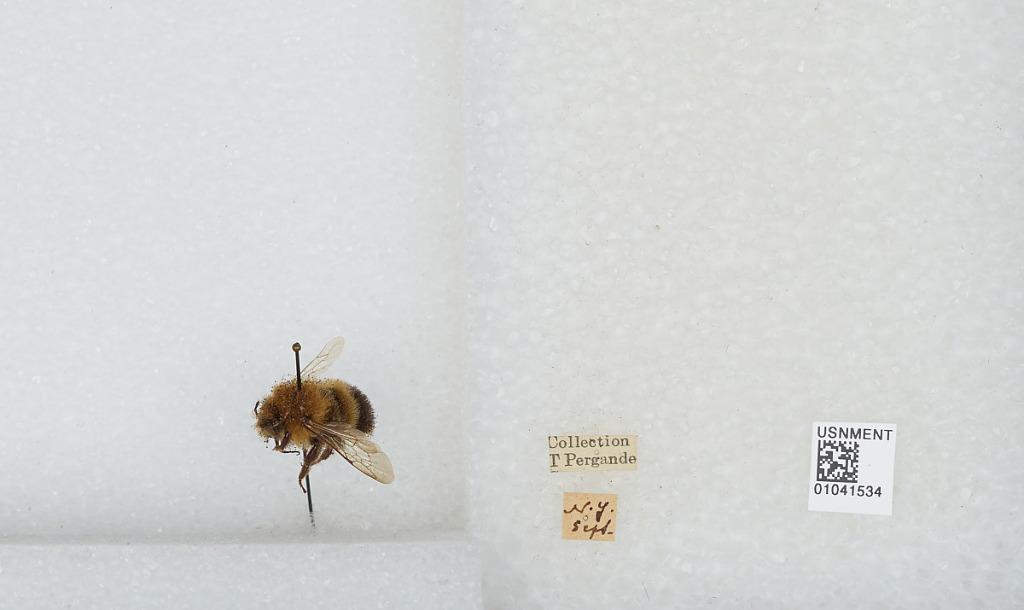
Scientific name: Bombus sp.
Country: United States
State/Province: New York